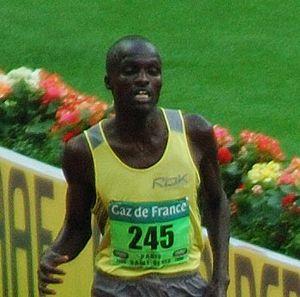
Edwin Cheruiyot Soi est un athlète kényan, spécialiste des courses de fond.